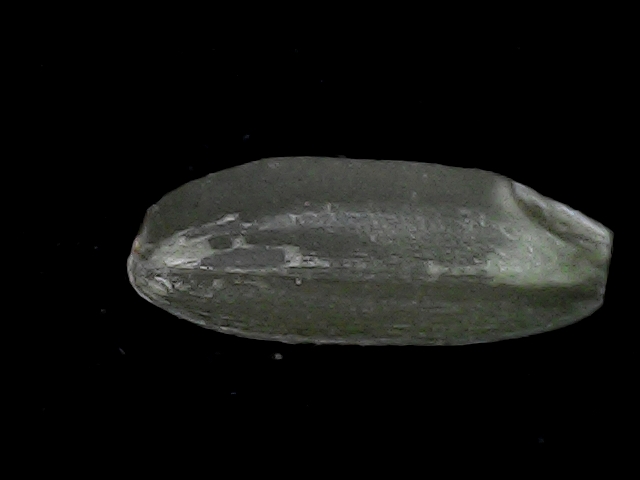
Rice variety: BD93